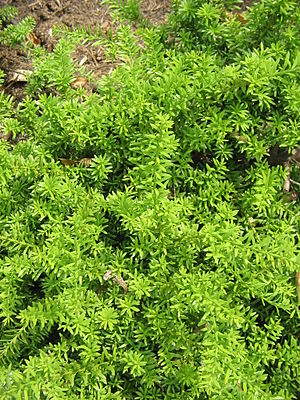
Bjergsydtaks
Bjerg-Sydtaks er et lille, stedsegrønt nåletræ med en opstigende, forvreden og busket vækst. Træet plantes herhjemme og stammer fra New Zealand.